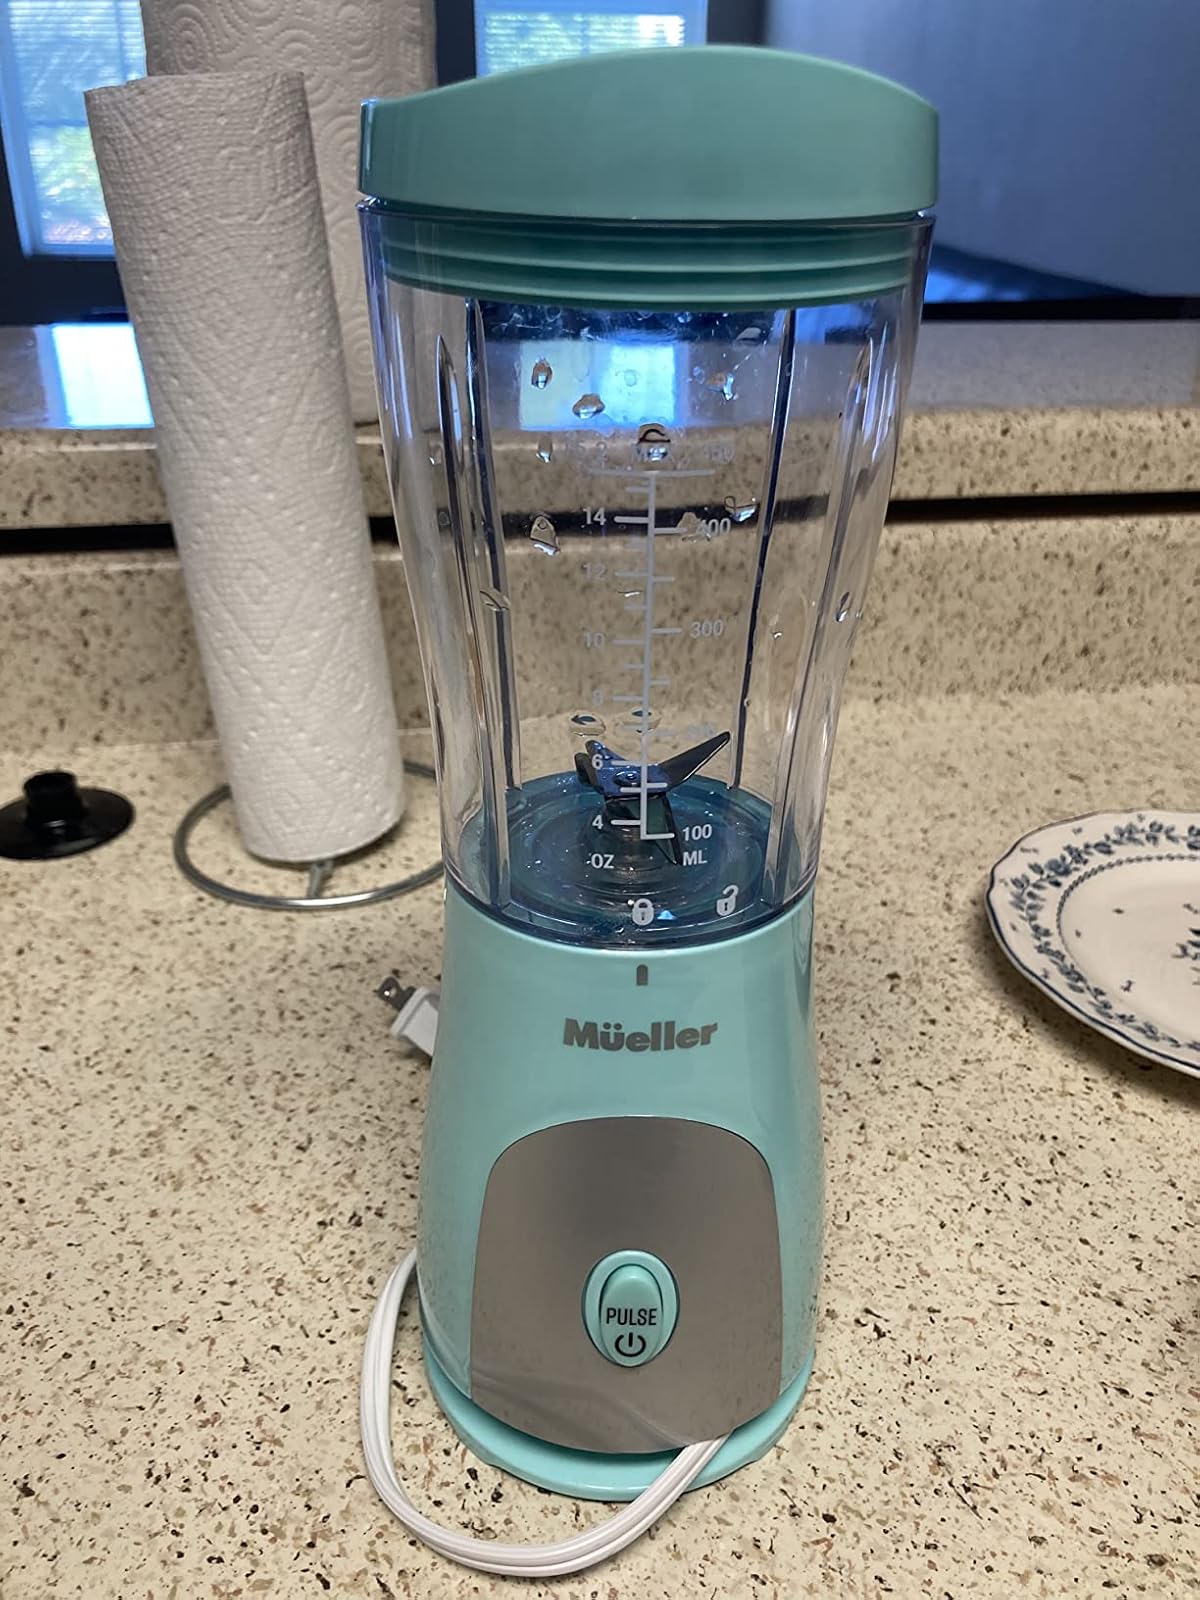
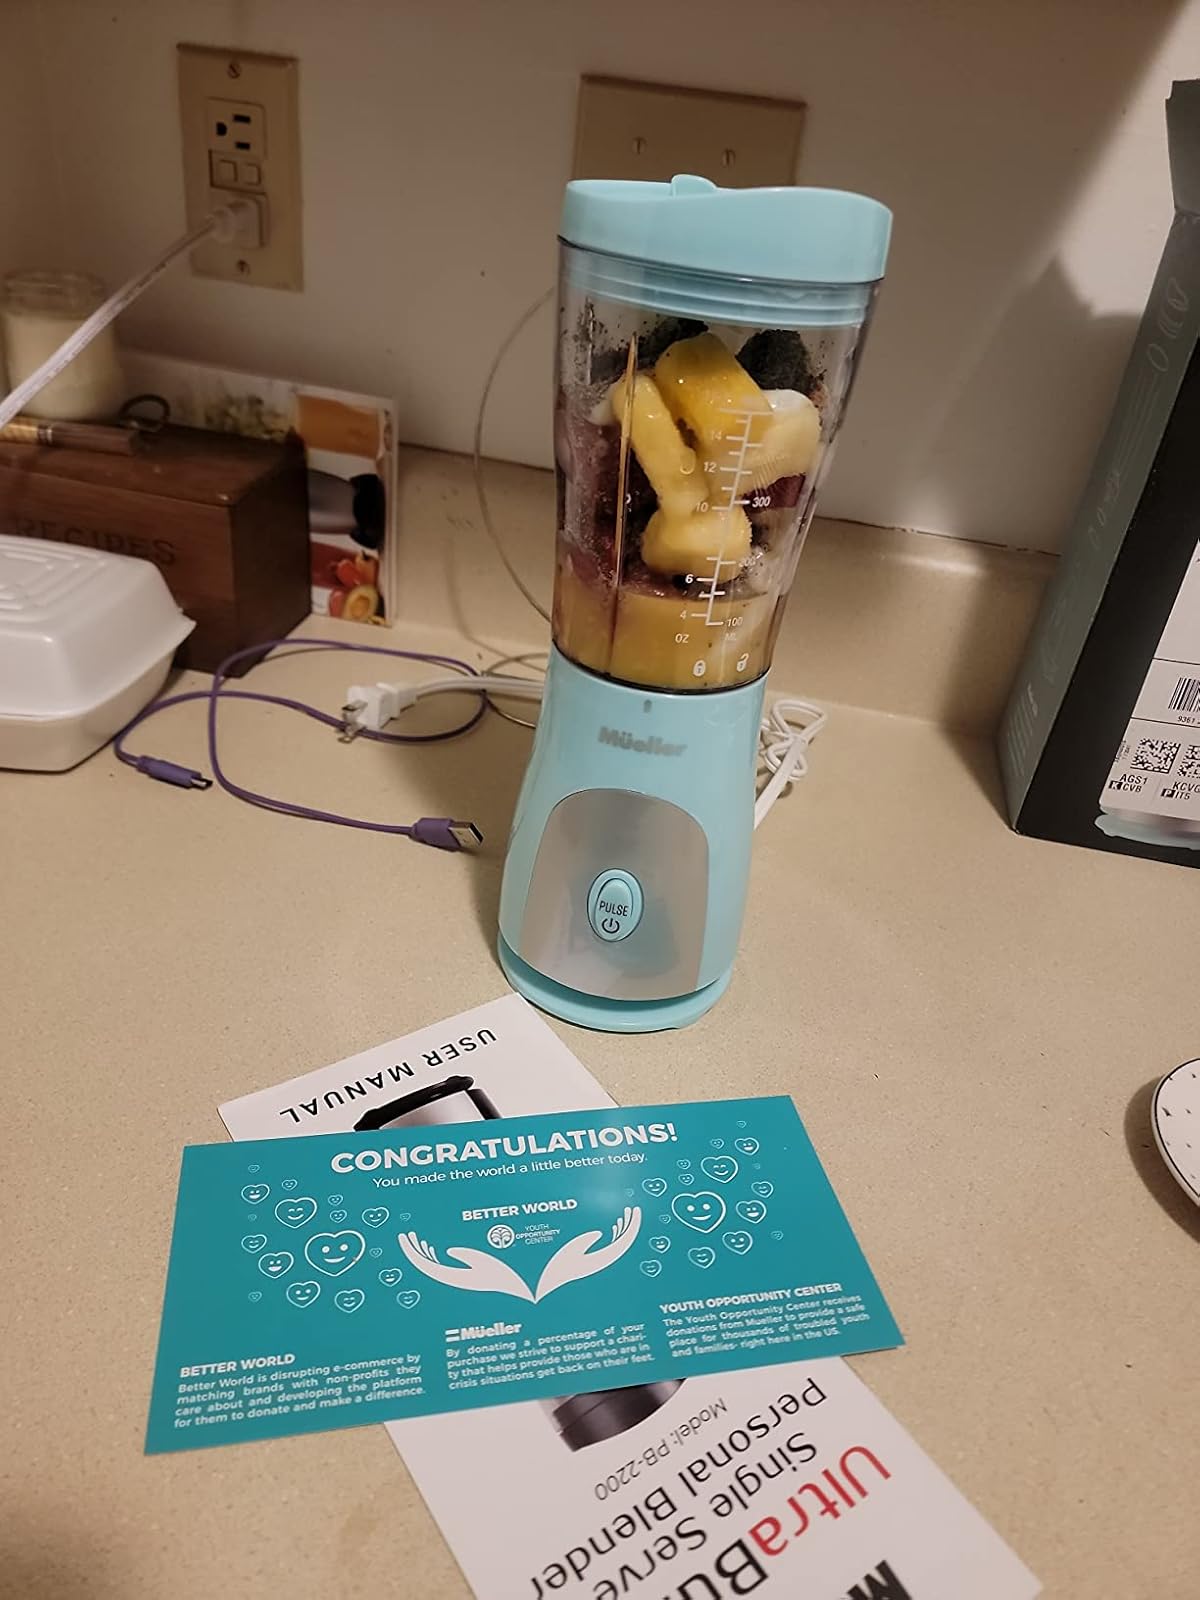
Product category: items_blender
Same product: yes